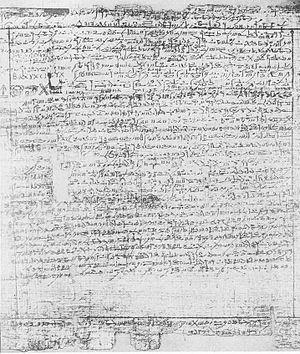
Colonne V du papyrus magique démotique de Londres et de Leyde. IIIe siècle ap. J.-C.
Selon les mythes funéraires des Anciens Égyptiens, l’au-delà est le lieu où séjournent les dieux, les bienheureux et les damnés. Domaine d'Osiris, ce monde supranaturel est à la fois souterrain, terrestre et céleste. Il est connu sous les dénominations de Kheret-Netjer, Ro-Sétaou, Douât et Neferet Imentet. La géographie de cet autre monde, ainsi que les êtres qui le peuplent, sont renseignés par divers écrits dont les Textes des pyramides, le Livre des deux chemins, le Livre des Morts, les Livres du monde souterrain et quelques contes.